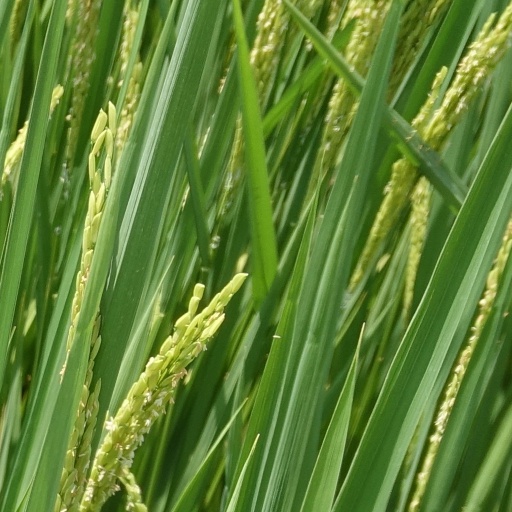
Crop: rice